Largest prehistoric animals

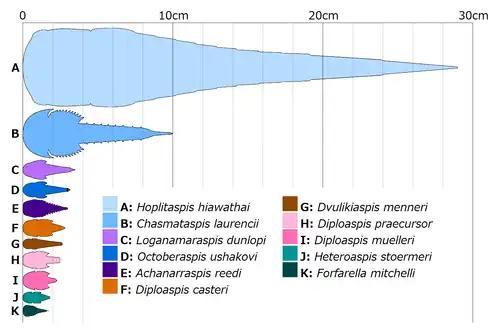
Size comparison of the chasmataspidids

"Helianthaster" from Hunsrück Slate had a radius of about .